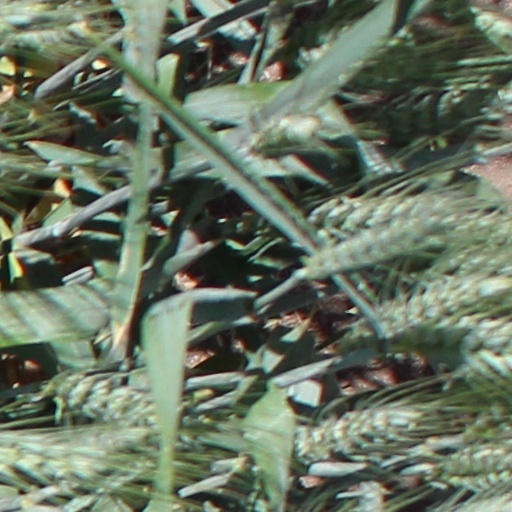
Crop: wheat